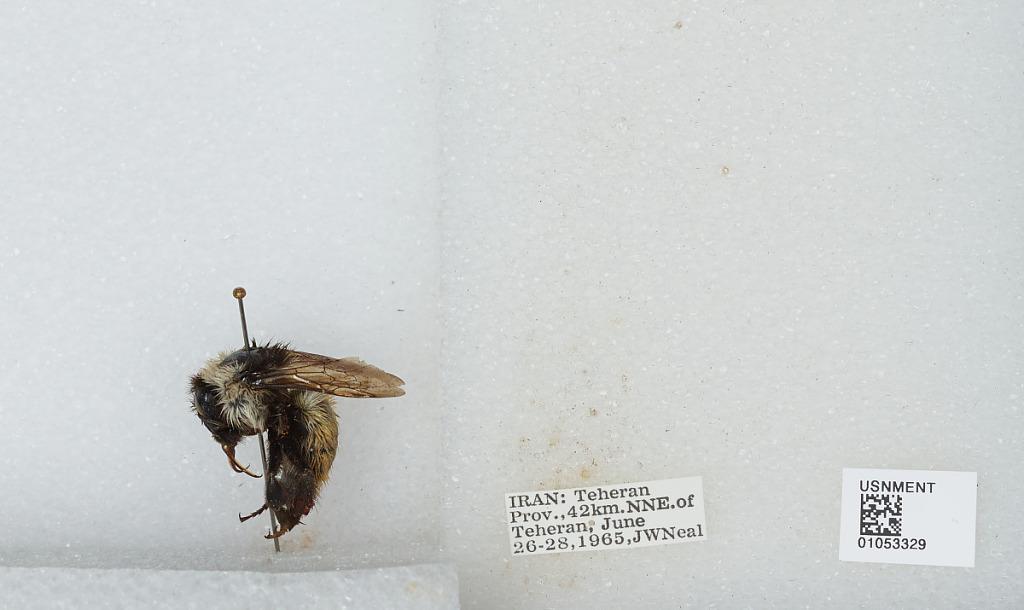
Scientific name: Bombus sp.
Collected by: J. Neal
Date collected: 1965-6-26
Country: Iran
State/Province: Mazandaran
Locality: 42 kilometers North Northeast of Tehran
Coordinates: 36.0762, 51.7922